Ethan Gutmann

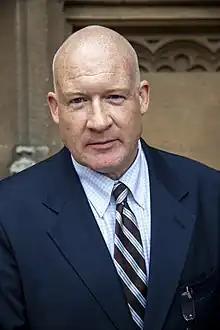
Ethan Gutmann outside the Palace of Westminster, London, 2010

Ethan Gutmann (born September 13, 1958) is an American writer, researcher, author, and a senior research fellow in China Studies at the Victims of Communism Memorial Foundation whose work has investigated surveillance and organ harvesting in China.